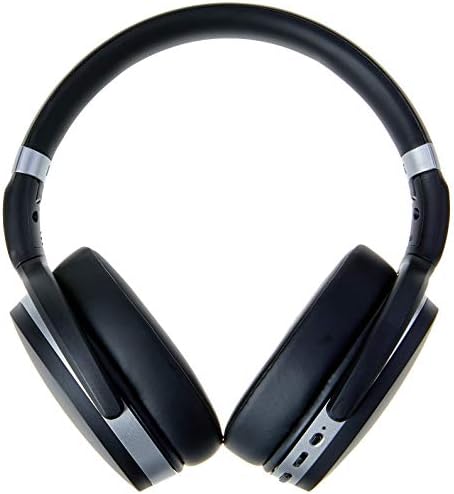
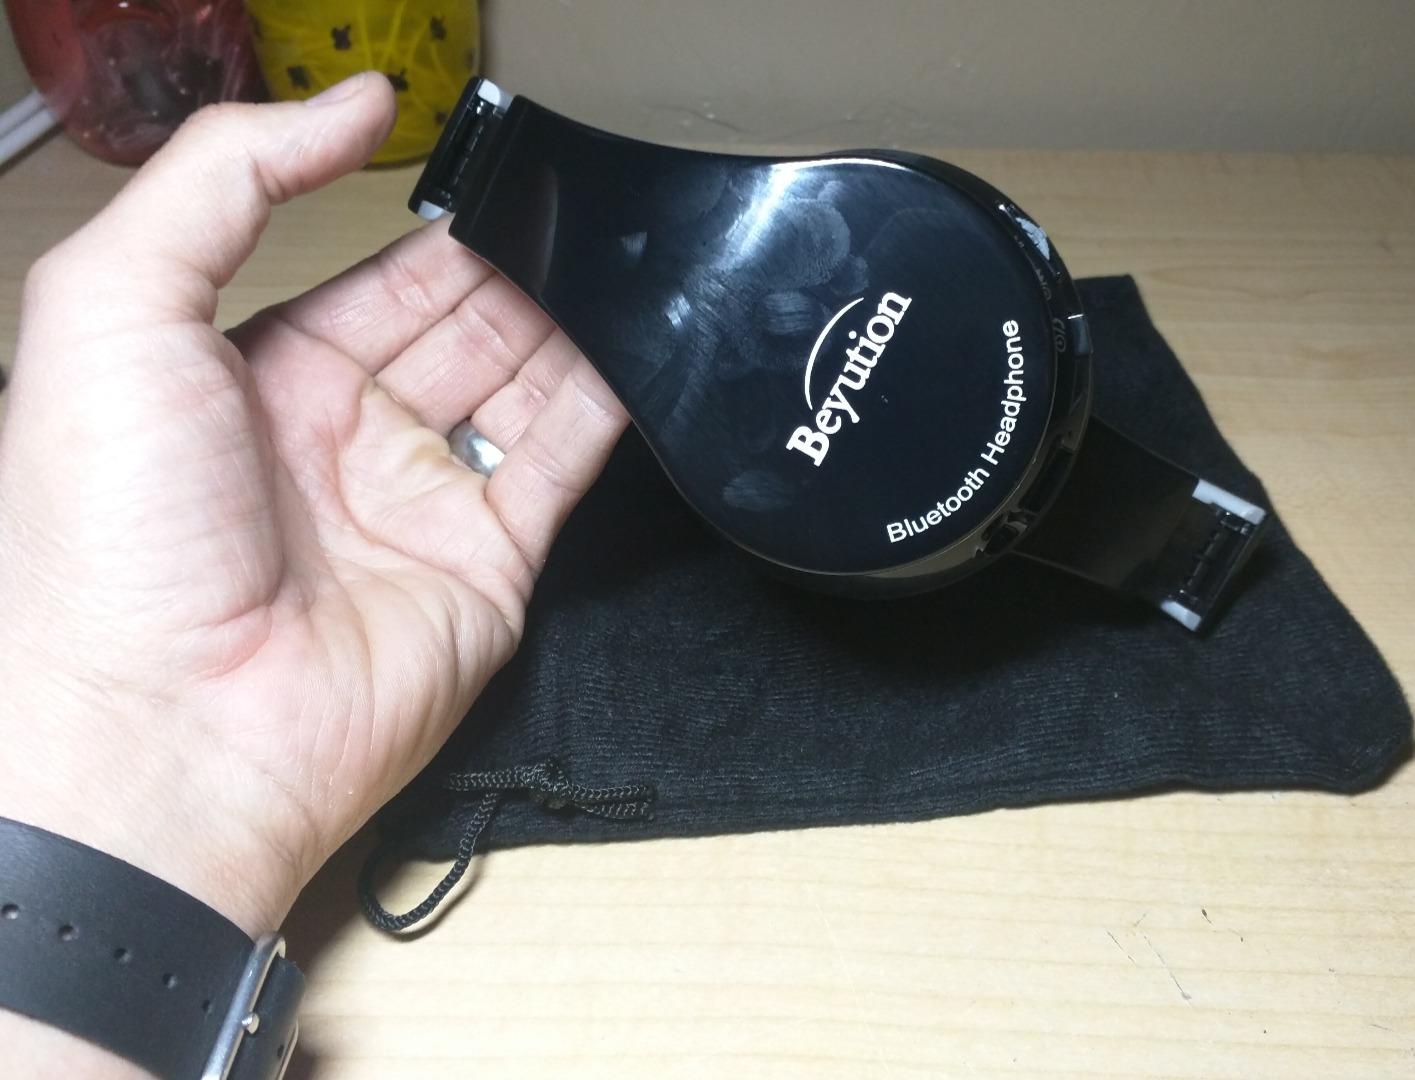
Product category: headphones
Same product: no